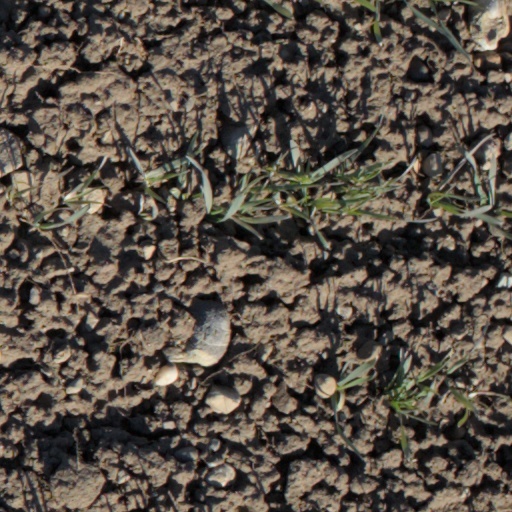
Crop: wheat